Đuro Arnold

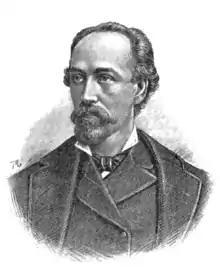
Đuro Arnold

Đuro Arnold (24 March 1853 – 22 February 1941) was a Croatian writer and philosopher.